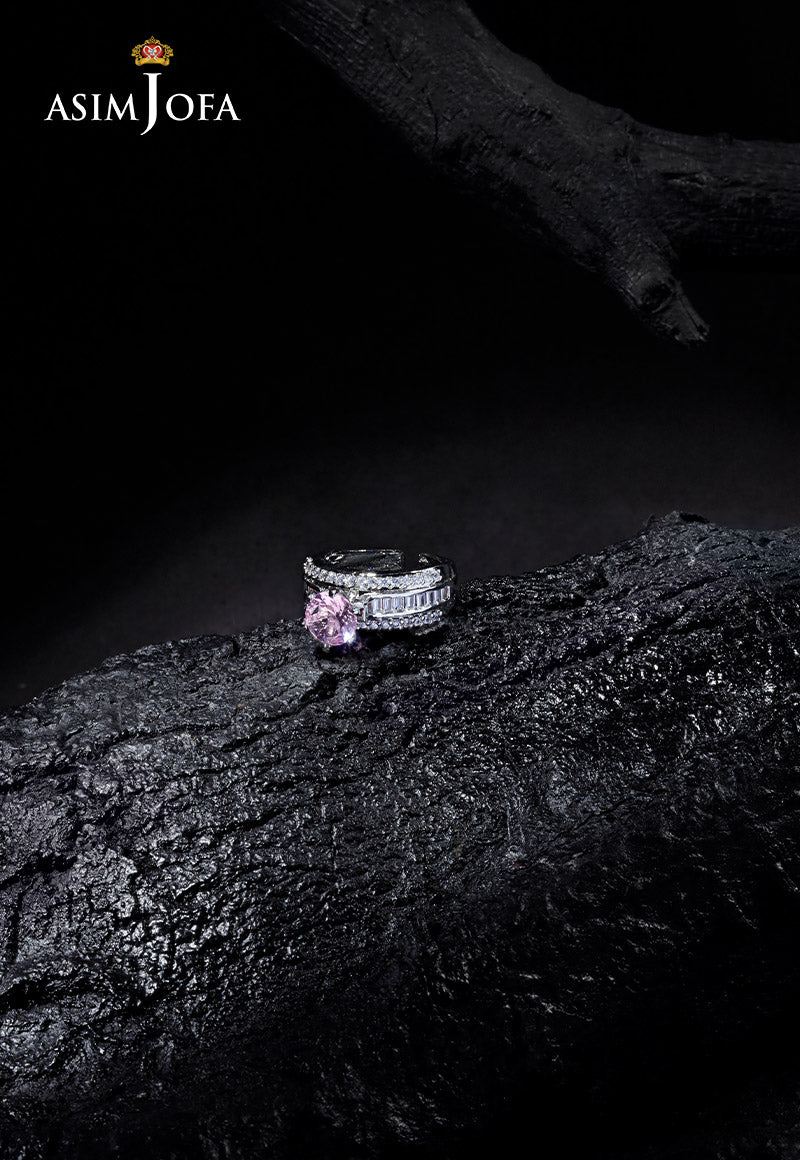
pink diamond ring